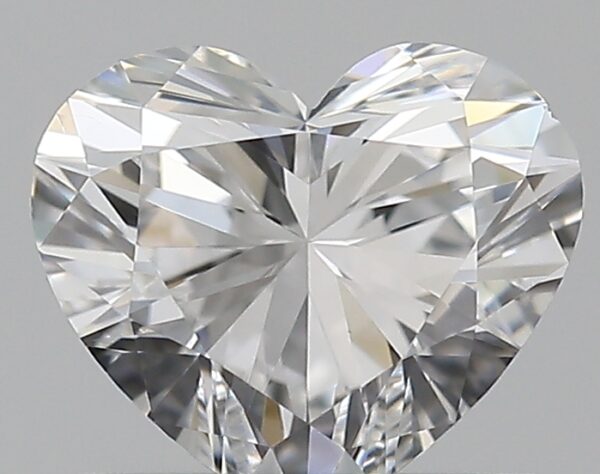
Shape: heart
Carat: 0.7
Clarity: SI1
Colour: E
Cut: EX
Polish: EX
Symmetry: EX
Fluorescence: N
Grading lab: GIA
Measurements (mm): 5.39 x 6.21 x 3.64